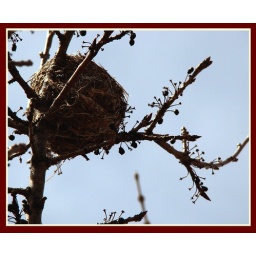
High in a plum tree at the lake in Atkinson.